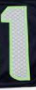
Number: 1